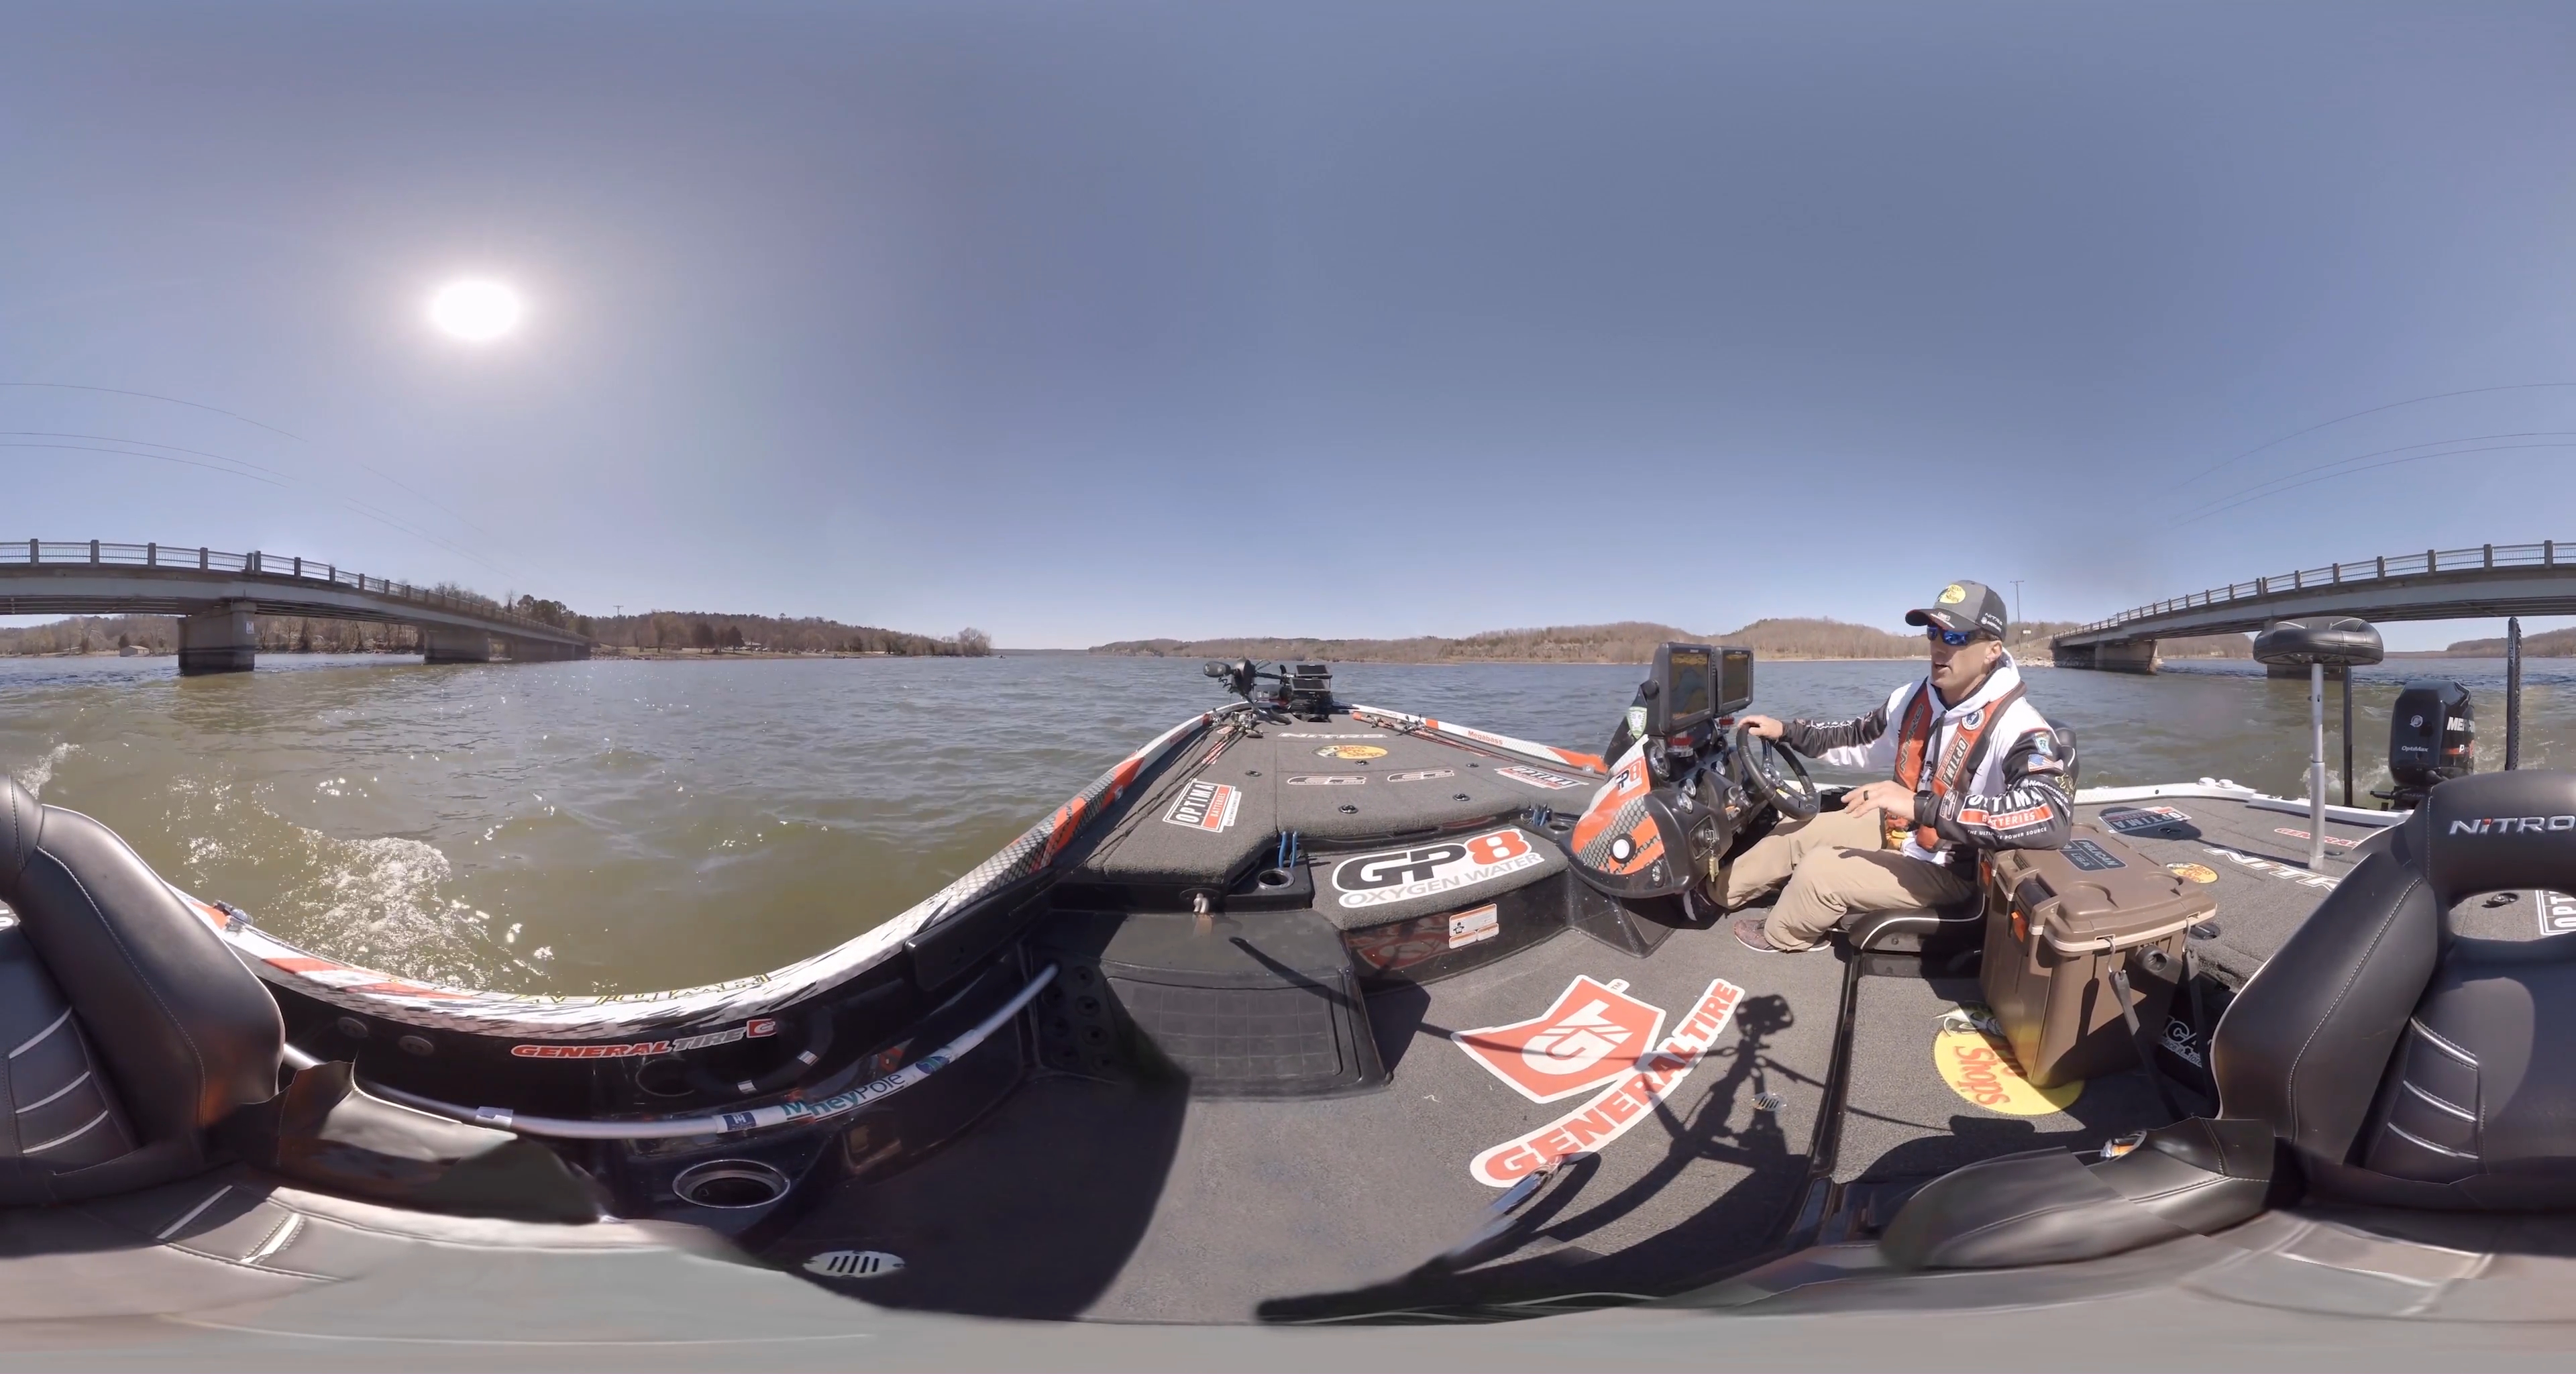
Referred object: the brown hard box next to the man

Referred object: the orange life jacket